Texas Prison Museum

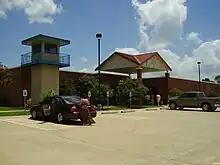
Texas Prison Museum

The non-profit museum features the history of the prison system in Texas (Huntsville is the home of the Texas Department of Criminal Justice and several prisons including the Ellis Unit which previously housed death row, and Huntsville Unit which houses the execution chamber). There are many different artifacts in the museum, including an electric chair named "Old Sparky" that was formerly used from 1924 to 1964 as the primary means of execution.